Urine collection device

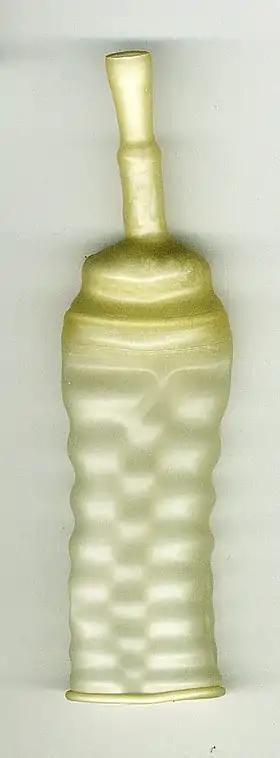
Condom catheter

A urine collection device or UCD is a device that allows the collection of urine for analysis (as in medical or forensic urinalysis) or for purposes of simple elimination (as in vehicles engaged in long voyages and not equipped with toilets, particularly aircraft and spacecraft). UCDs of the latter type are sometimes called "piddle packs".